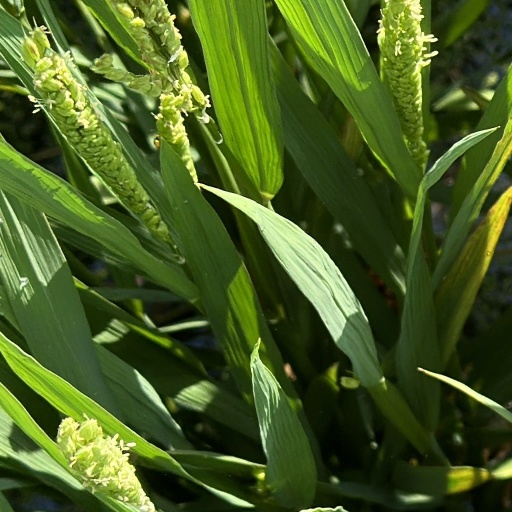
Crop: rice